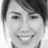
Emotion: neutral